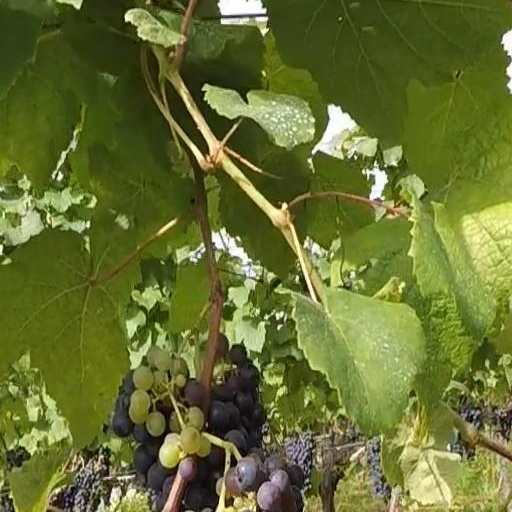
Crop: grape